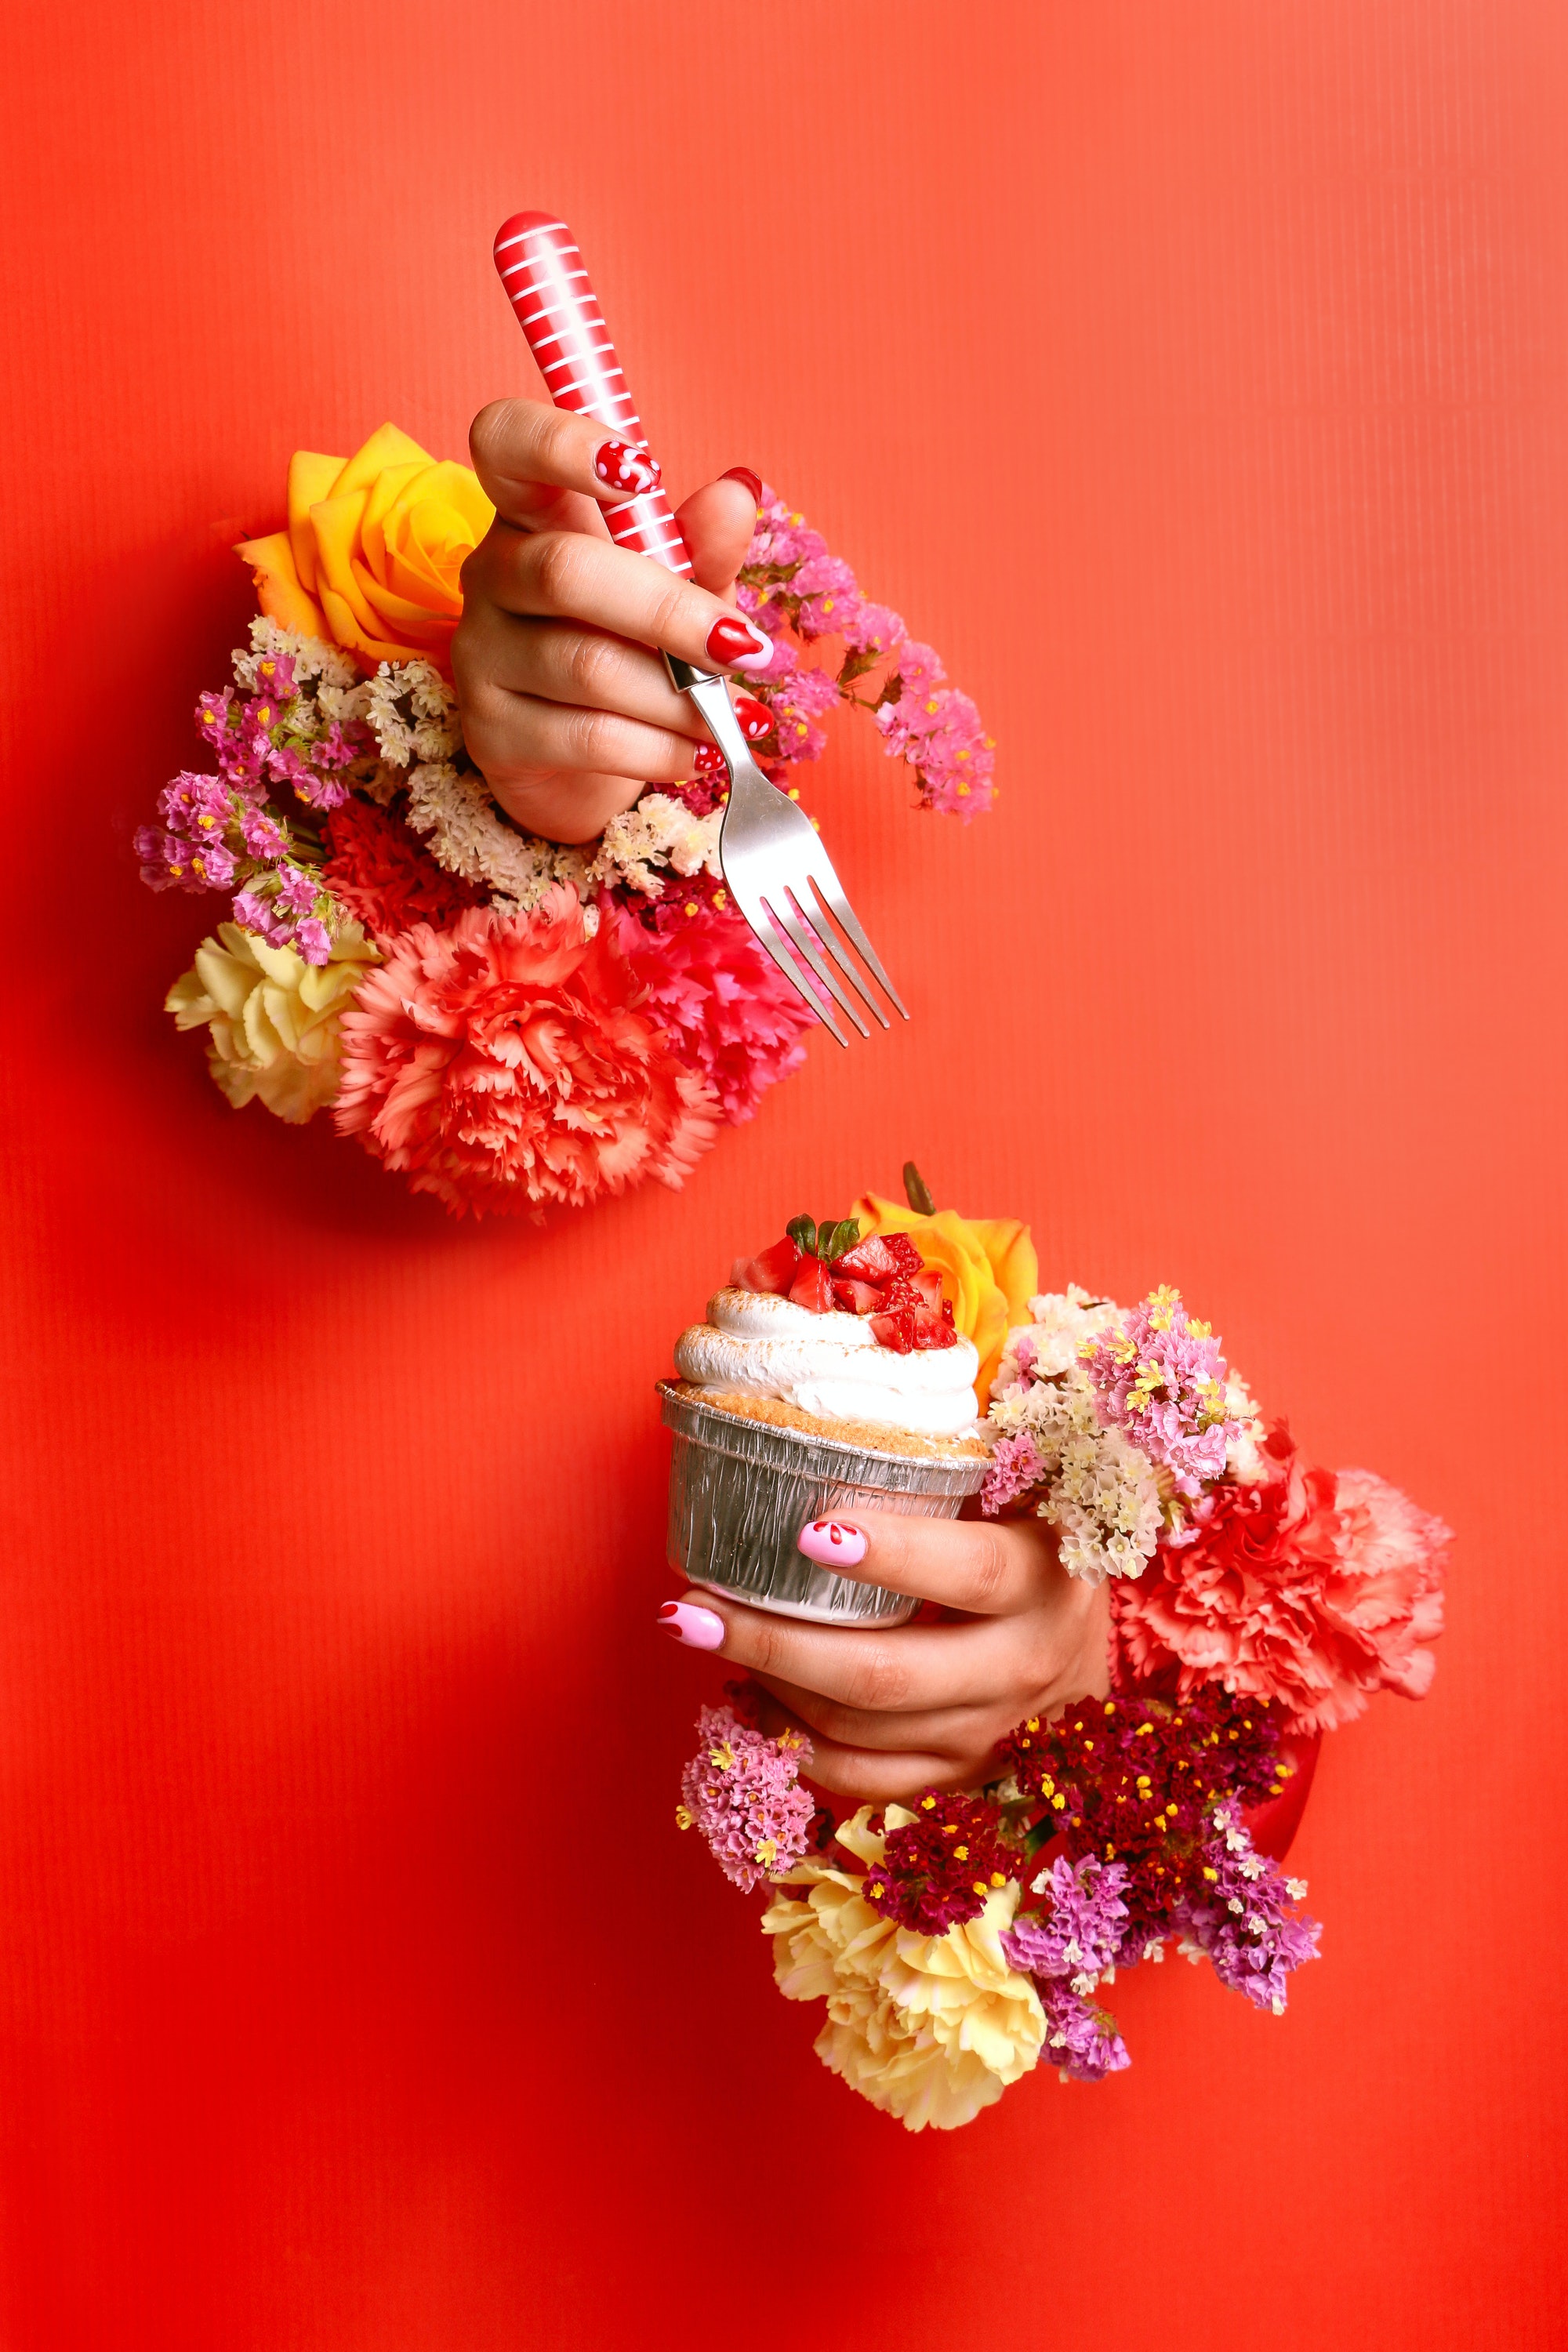
cake, flower, hand, orange, pink, finger, flower arranging, plant, red, petal, nail, bouquet, happy, sweetness, magenta, event, cut flowers, peach, wrist, floral design, fashion design, fashion accessory, floristry, font, jewellery, tradition, still life photography, artificial flower, wedding ceremony supply, headpiece, toy, still life, interior design, room